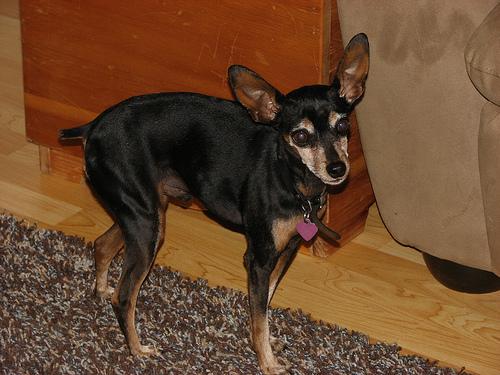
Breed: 561-n000127-miniature_pinscher